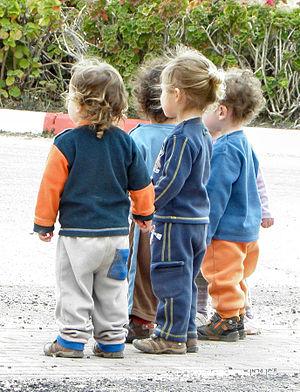
Un enfant est un jeune être humain en cours de développement et dépendant de ses parents ou d’autres adultes. L'organisation mondiale de la santé définit l'enfance comme la période de la vie humaine allant de la naissance à 18 ans. Cependant la définition de l'enfance peut différer quelque peu selon les disciplines qui traitent du sujet. Droit, psychologie, médecine, biologie ne fixent pas exactement les mêmes repères. Ainsi, elle commence, soit à la naissance, soit à l'âge de la parole. Elle se termine soit à l'adolescence avec l'entrée dans la puberté, soit à l'âge adulte et à l'âge légal de la majorité civile, âge légalement différent d'un pays à l'autre.